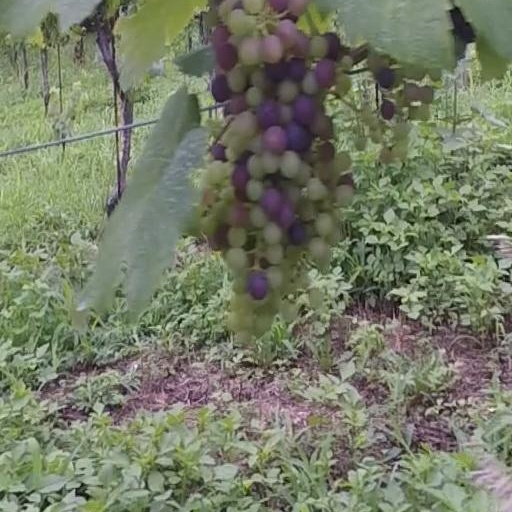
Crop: grape